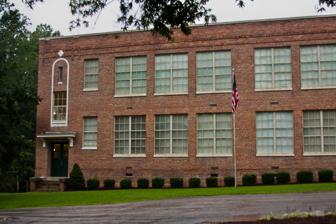
Building: West End School (Henderson, North Carolina)
Country: United States of America
Year built: 1922
Historic school building in North Carolina, United States United States historic place West End School U.S. National Register of Historic Places West End School, September 2012 Show map of North Carolina Show map of the United States Location 1000 S. Chestnut St., Henderson, North Carolina Coordinates 36°19′24″N 78°24′48″W / 36.32333°N 78.41333°W / 36.32333; -78.41333 Area 2.2 acres (0.89 ha) Built 1922 ( 1922 ) Architectural style Late 19th And 20th Century Revivals NRHP reference No. 04001585 Added to NRHP February 2, 2005 West End School is a historic school building located at Henderson , Vance County, North Carolina .  It was built in 1922, and is a two-story, 10 bay wide, red brick school.  An addition was built about 1960, and is connected to the main school building by a 1 1/2-story hyphen.  In 2003 the building was converted into 11 apartment units for the elderly. It was listed on the National Register of Historic Places in 2005. References